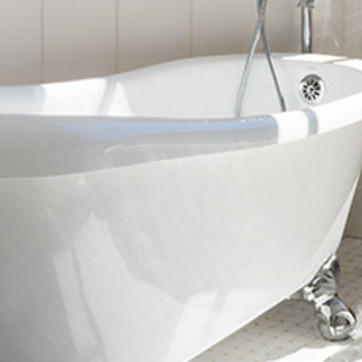
Material: ceramic